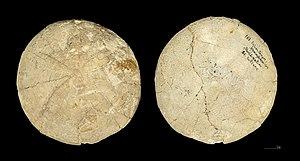
Echinolampas est un genre d'oursins, de la famille des Echinolampadidae.
Les Echinolampadoida constituent un ordre d'oursins irréguliers.